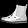
Label: Ankle boot